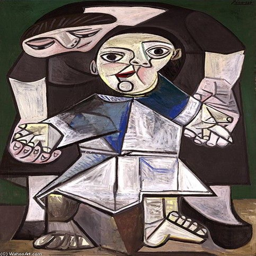
the first steps by painting artist